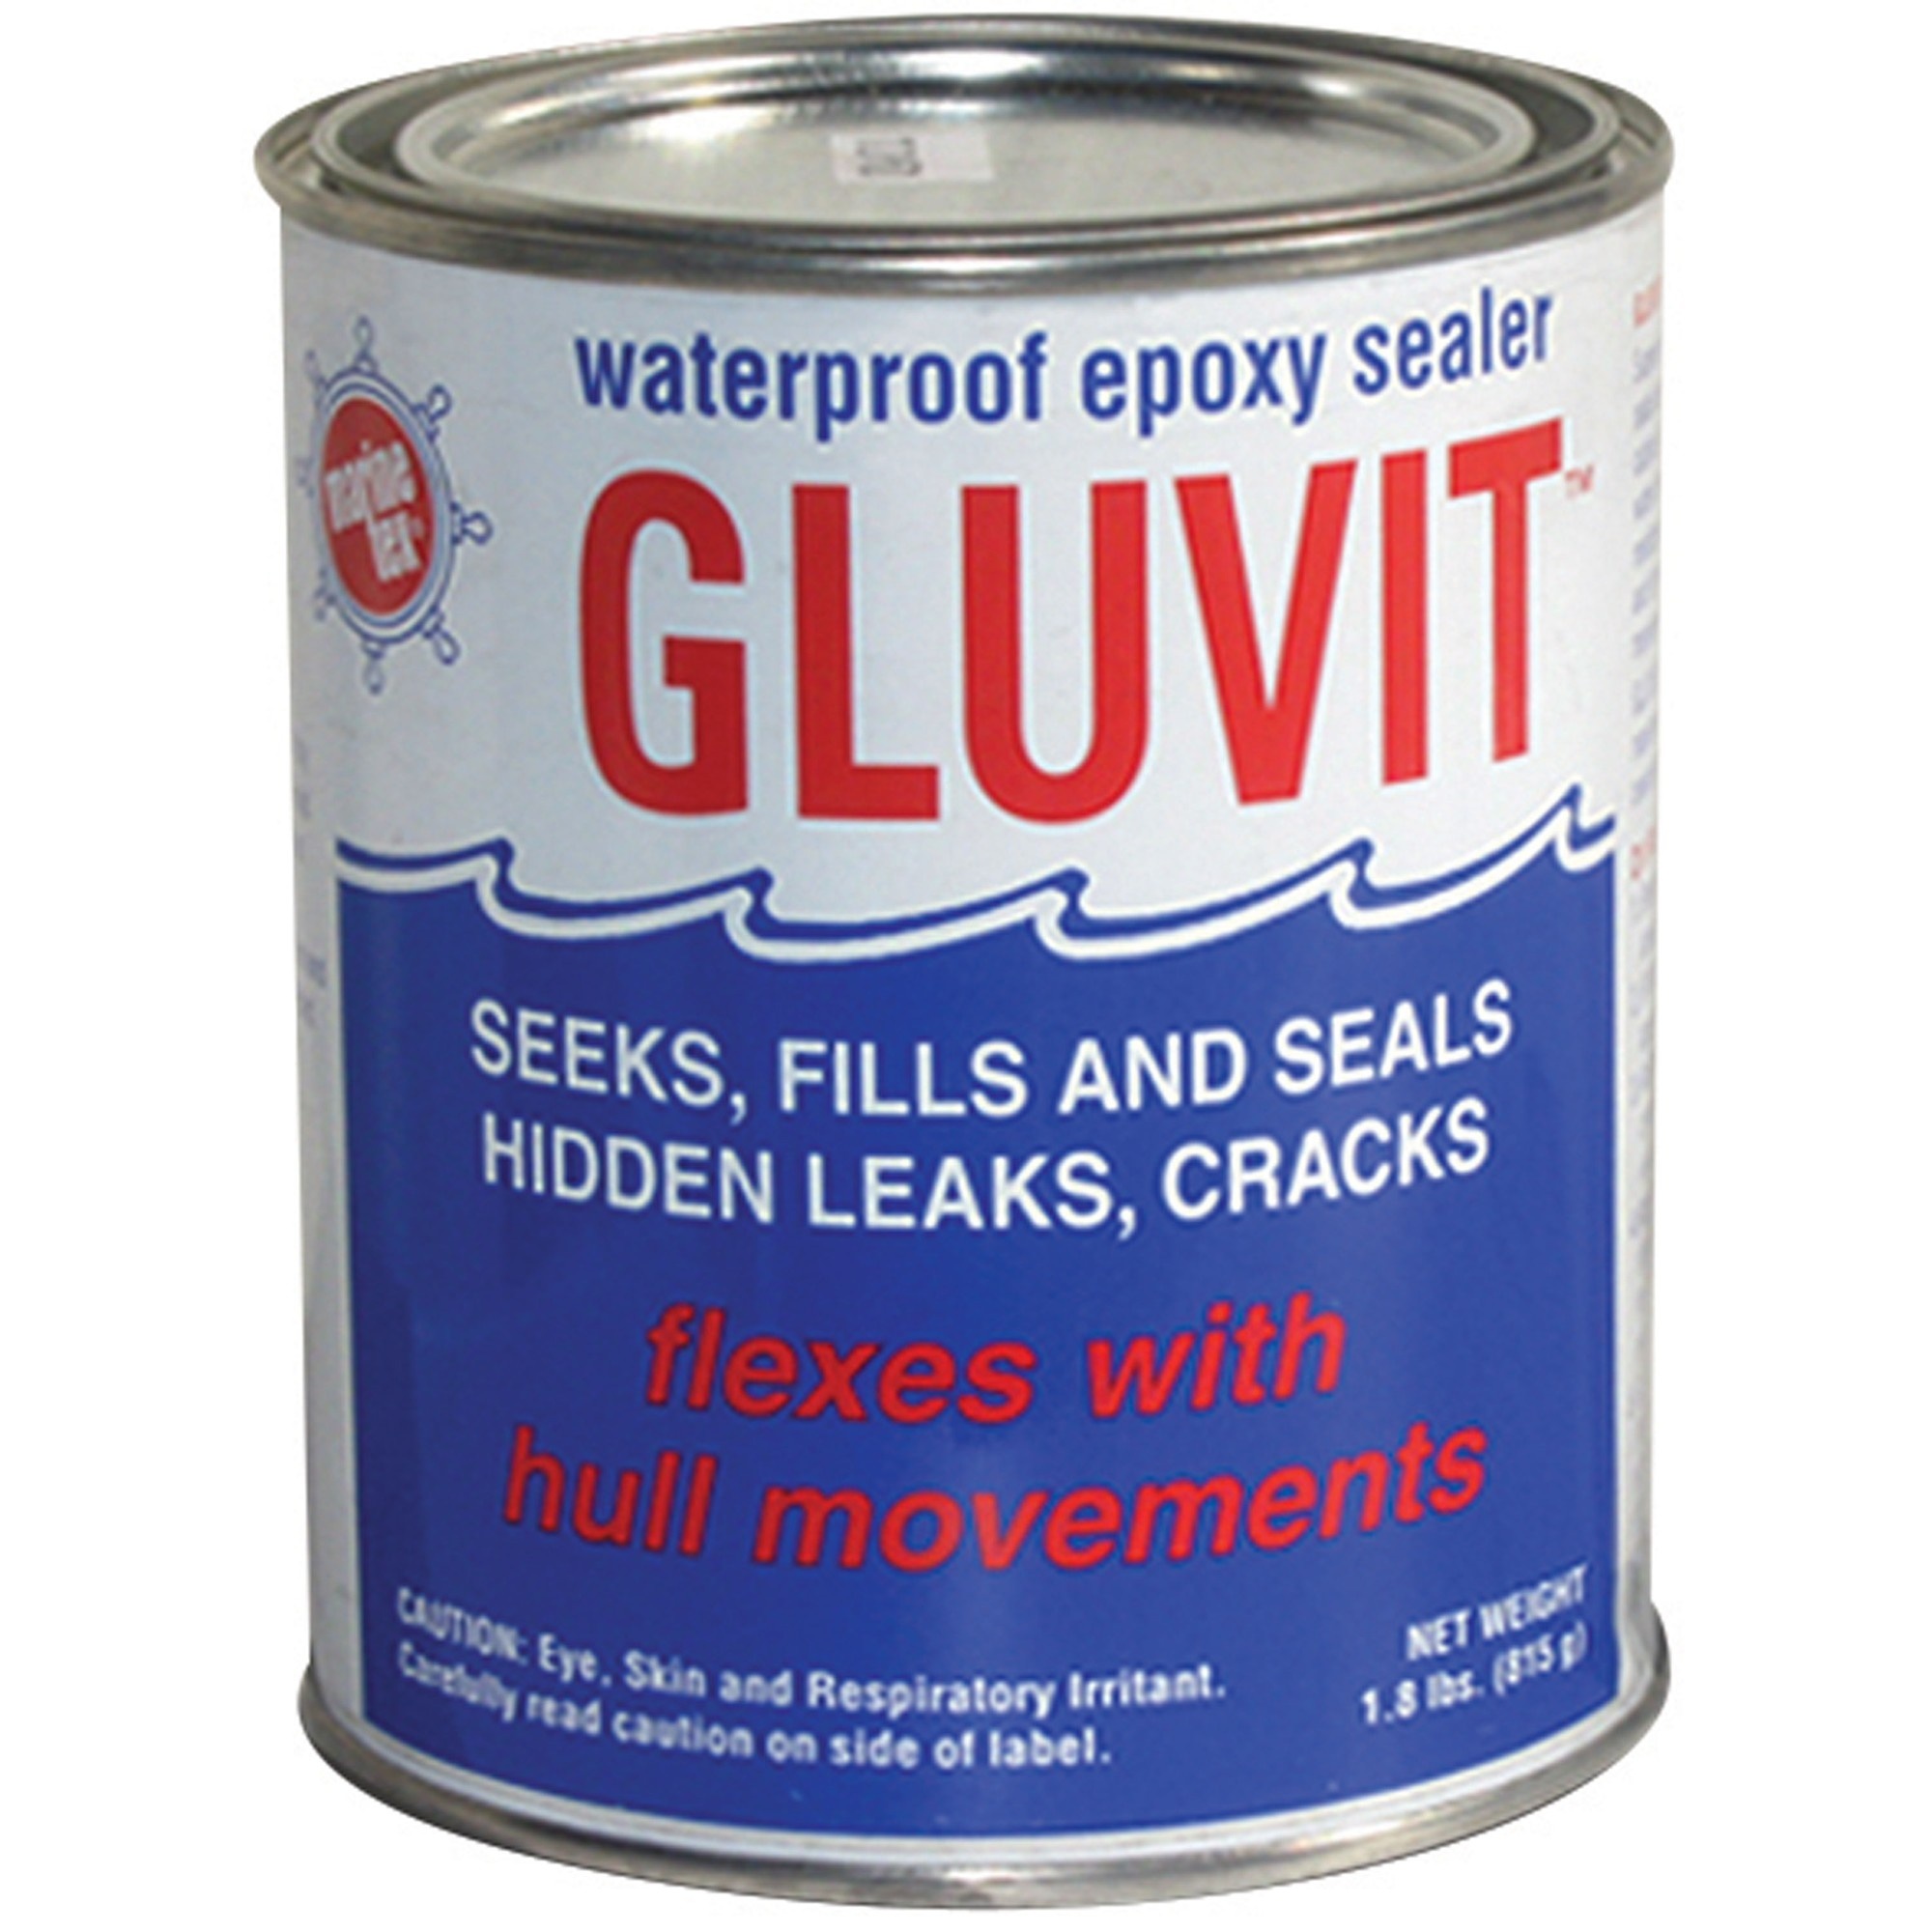
GLUVIT 2LB QUART
Give your boat hull or deck a water-tight seal that flexes with your hulls movements with the Gluvit Epoxy Sealer by Marine-Tex. Gluvit barrier coat seals and protects hulls and decks. With this expoxy you ll provide superior protection seal leaky seams and rivets in aluminum hulls and leaks around fiberglass cabins or decks. Hard protective coating flexes with hull movements to bridge and seal hairline cracks. Gluvit fills minor cracks and pinholes. Its long working time allows penetration into cracks to seal and strengthen. Its barrier coat to minimizes water absorption and galvanic corrosion. Simply renew deterioration with a few strokes. On wooden hulls Gluvit seals and protects planks and sheeting against water absorption and damage from marine parasites. On aluminum hulls Gluvit seals seams and rivets and acts as a barrier coat to minimize galvanic corrosion. For maximum ultraviolet protection Gluvit must be painted after full cure. Gluvit can be overcoated with any marine paint or other coating compatible with epoxies. Check with your paint supplier and make sure the coating you are using is epoxy friendly and suitable for your application. Give your boat the upgraded seal it needs with Marine-Tex Gluvit Sealer.
Brand: Itw Philadelphia Resins
Category: Vehicles & Parts > Vehicle Parts & Accessories > Watercraft Parts & Accessories > Watercraft Care